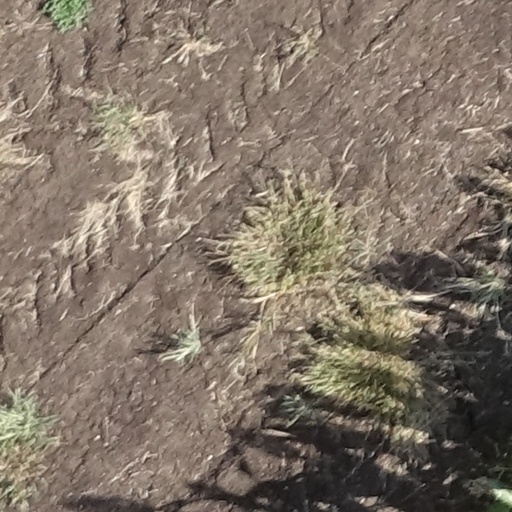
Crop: sorghum